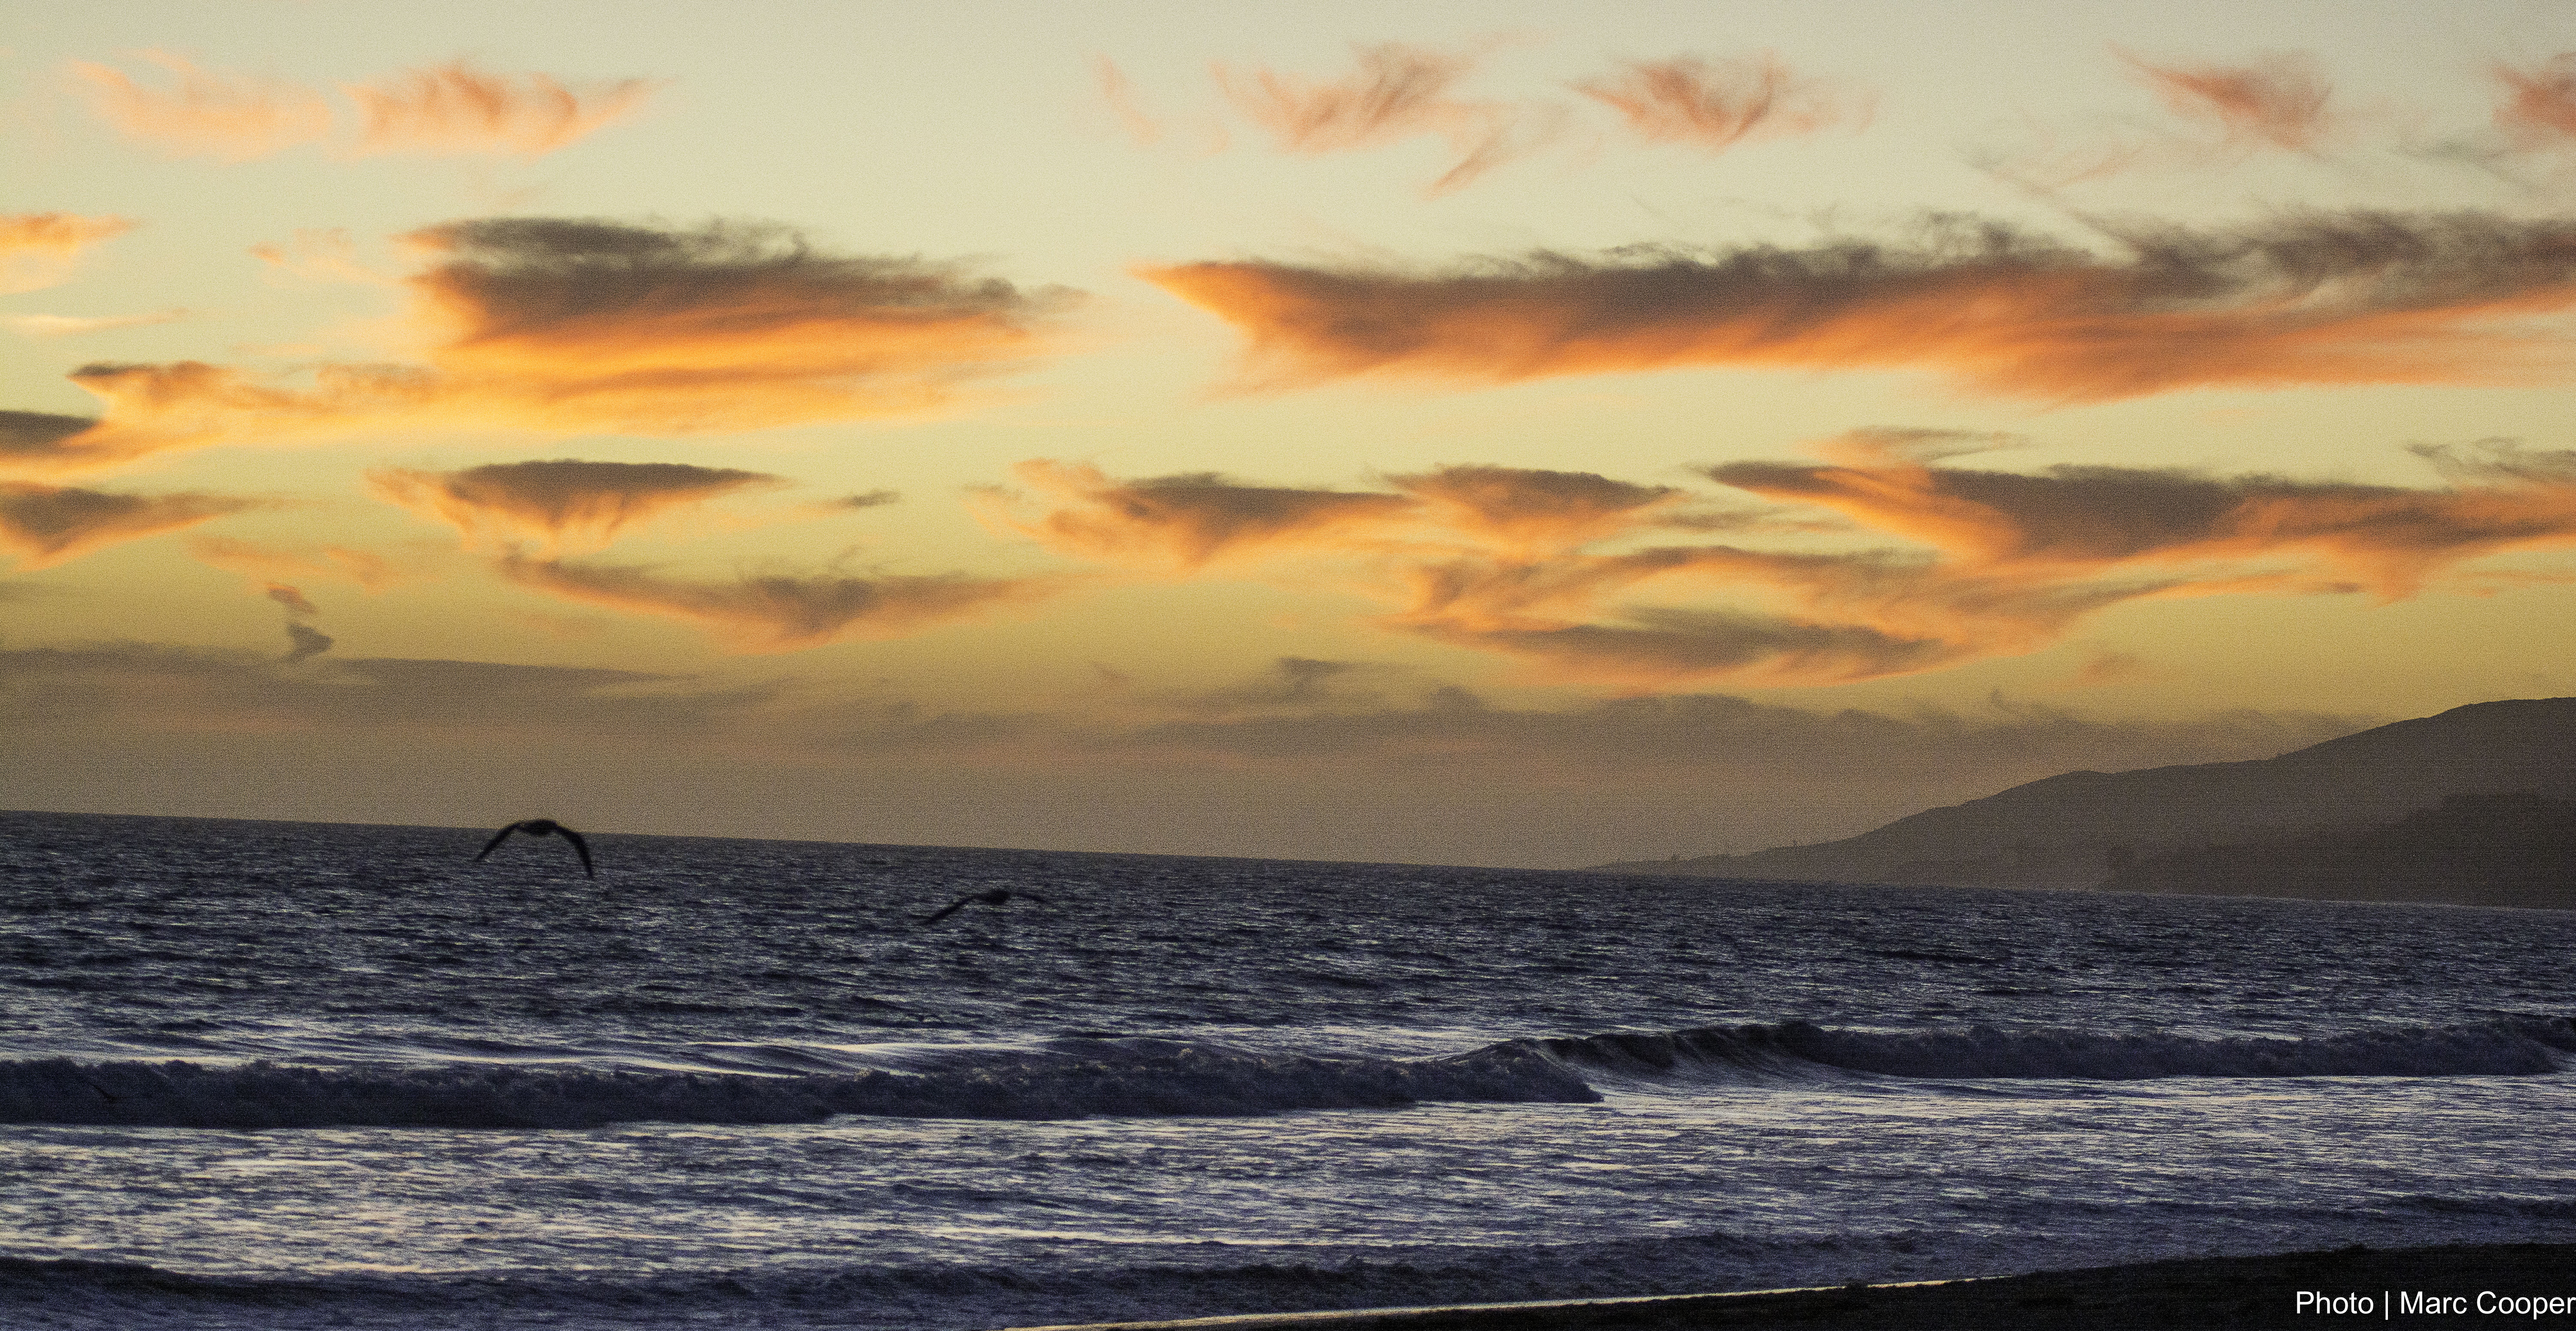
beach, sea, coast, ocean, horizon, cloud, sky, sunrise, sunset, morning, shore, wave, dawn, dusk, evening, bay, body of water, cool image, malibu, beachsunset, zuma, sunsetlosangeles, trancas, i, afterglow, wind wave